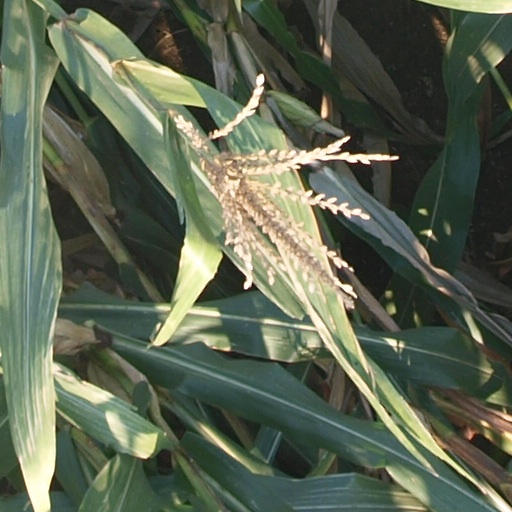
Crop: maize; corn